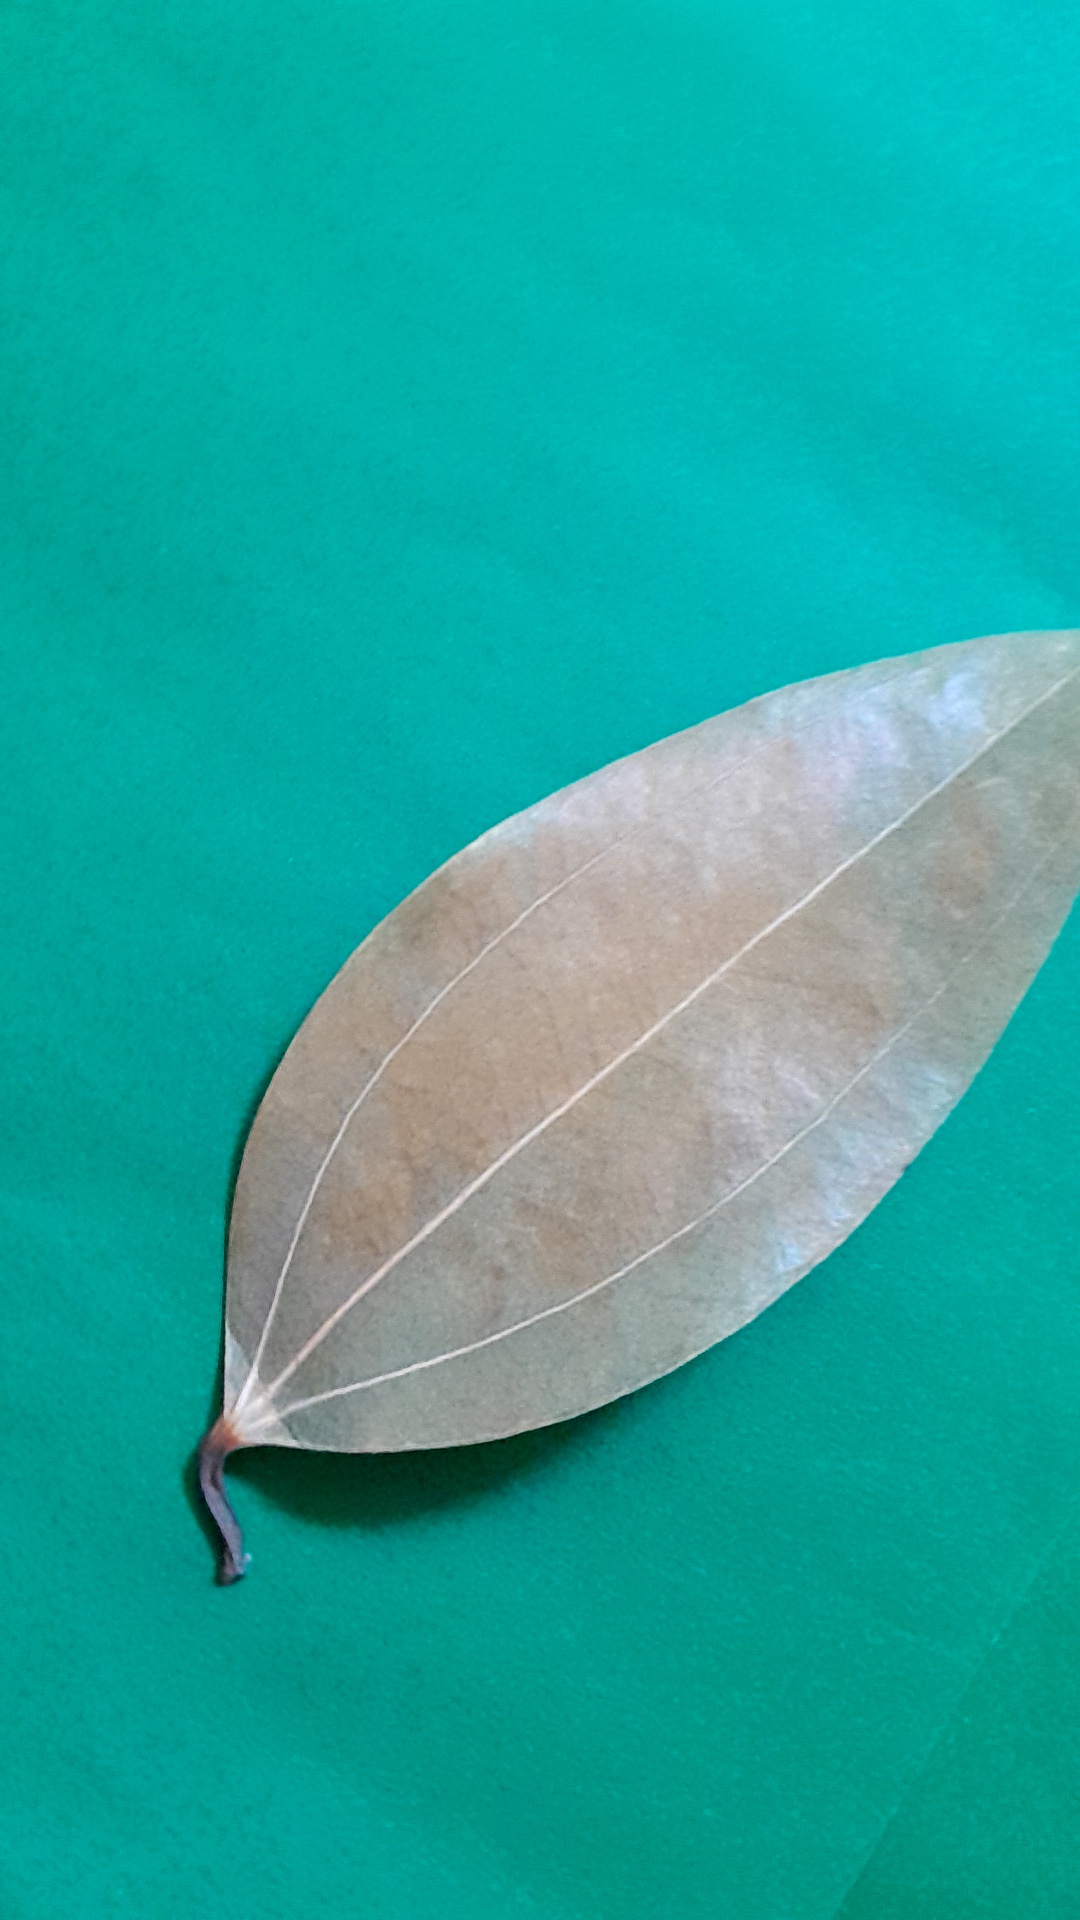
Label: Dry Leaf